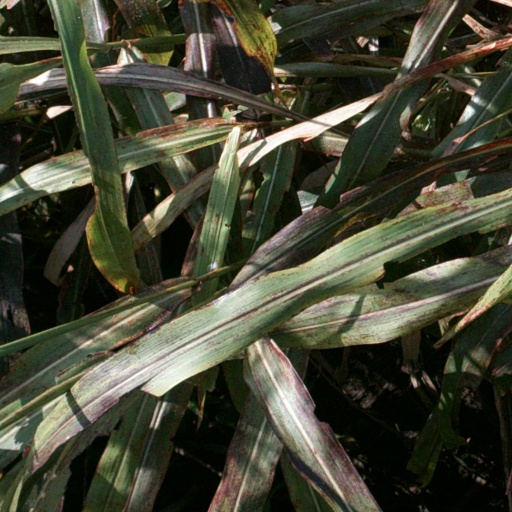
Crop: sorghum